Kate Greenaway

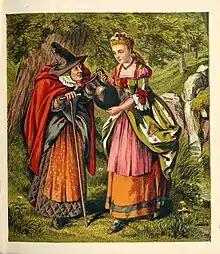
Greenaway illustrated "Diamonds and Toads" for Frederick Warne & Co in 1871.

In 1857, at age 12, she began night classes at nearby Finsbury School, a local branch of South Kensington School of Art participating in National Course of Art Training in the decorative arts. Night courses, open only to women, were offered in drawing, porcelain painting, wood engraving, and lithography. She enrolled full-time a year later. The curriculum, devised by Henry Cole, was meant to train artisans in designing decorative wallpaper, tiles, and carpets. It emphasised strict adherence to copying geometric and botanical elements without creativity. There were four stages of courses, which she completed in 1864 before going to the Royal Female School of Art.